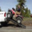
Label: truck